James Ewing of Strathleven

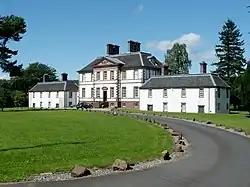
Strathleven House

In 1836 Ewing married Jane Tucker Crawford (1812/3–1896). Jane was the daughter of James Crawford of Broadfield, Renfrew, who was also a Scottish merchant.